Royal Bolton Hospital

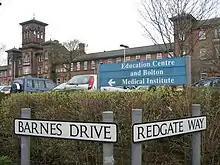
The 'Fishpool Institute' before demolition

The hospital was established as a fever hospital and built adjacent to the 'Fishpool Workhouse' in 1872.